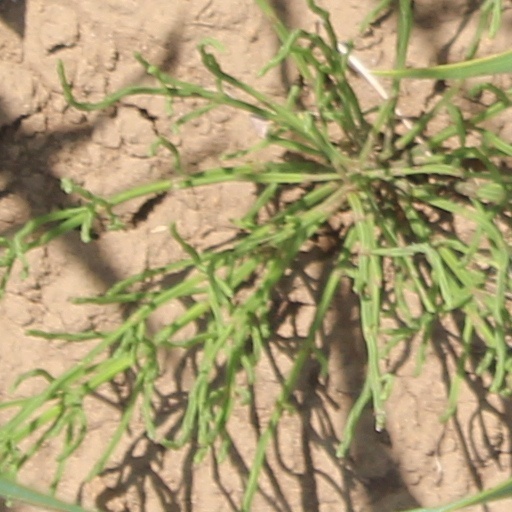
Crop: wheat